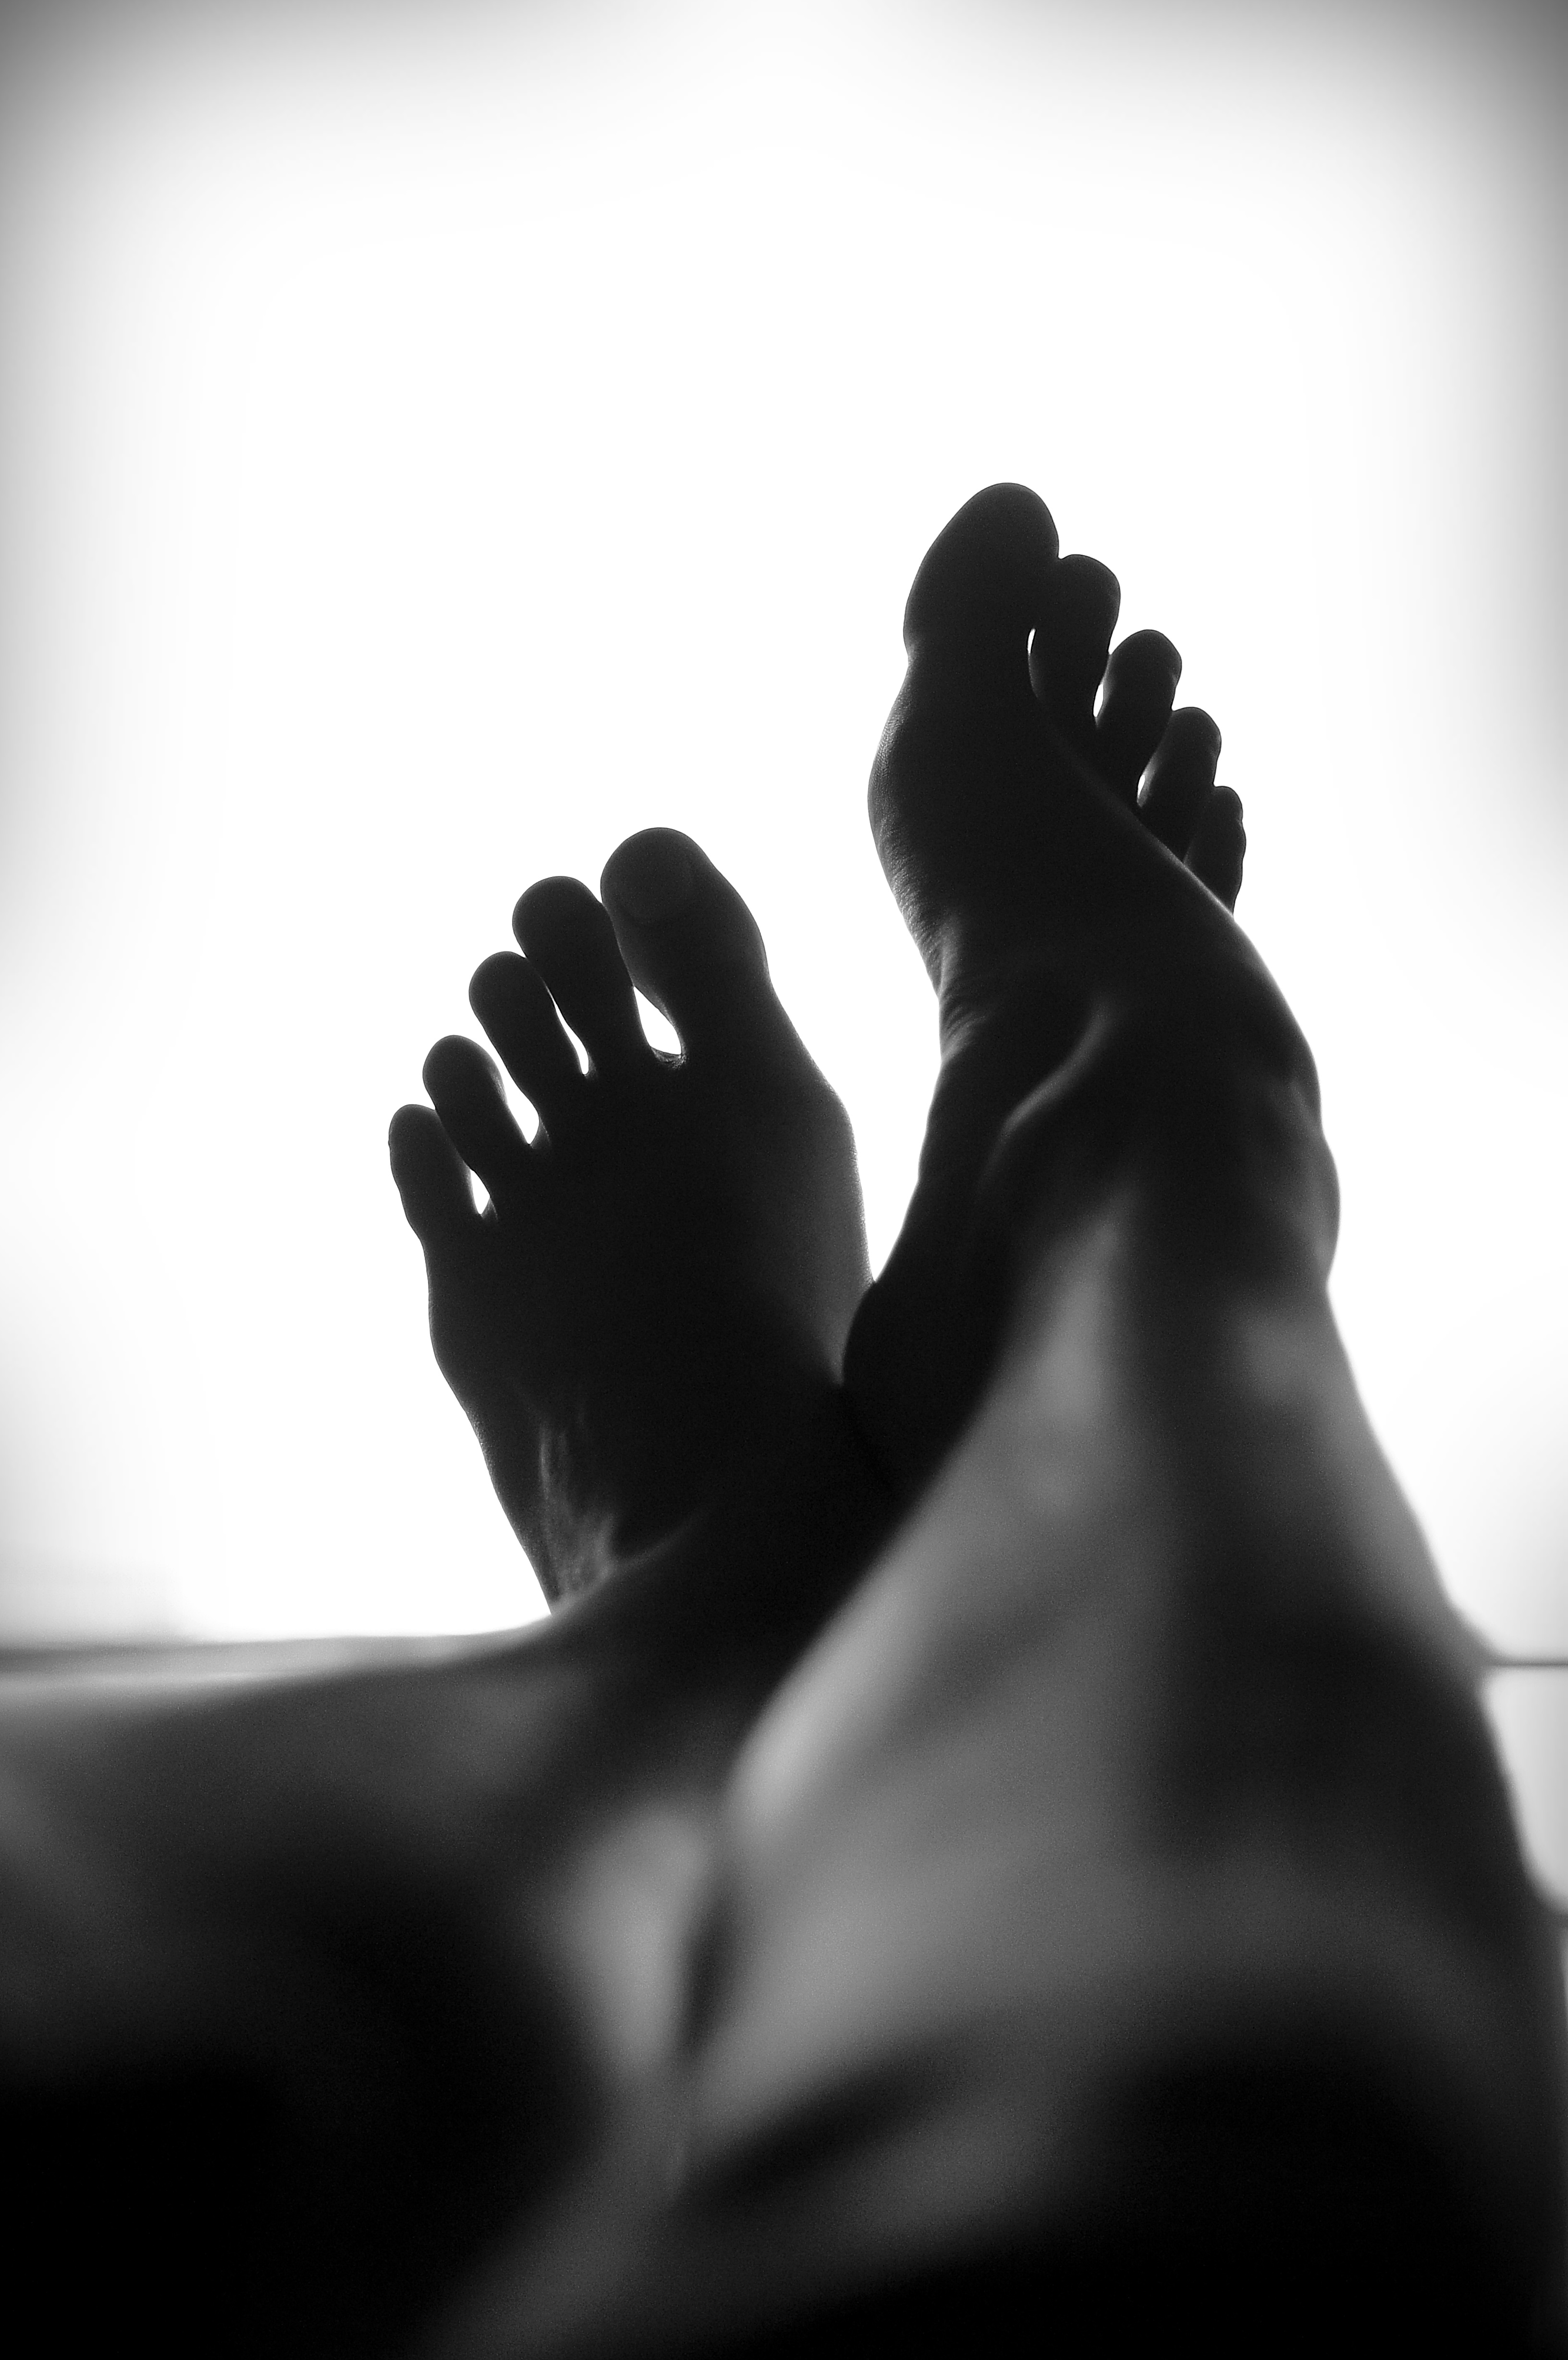
hand, person, black and white, white, feet, leg, finger, shadow, black, monochrome, arm, close up, human body, toes, limbs, footwear, pedicure, shaved, sense, monochrome photography, smooth skin